Canadarago Lake

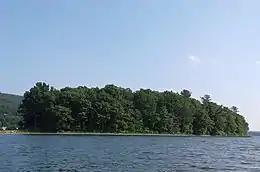
Deowongo Island in summer 2018

There is a small island near the eastern shore called Deowongo Island. There is a sunken island on Canadarago Lake called Loon Island. This island was less than an acre and stood toward the north end of the lake toward the northwest side, near the Baker's Beach area.